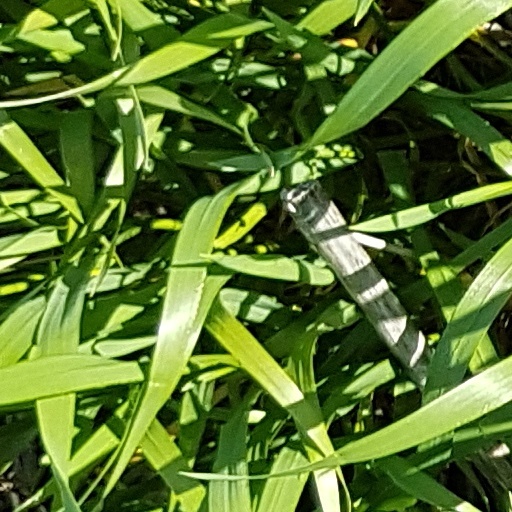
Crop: wheat